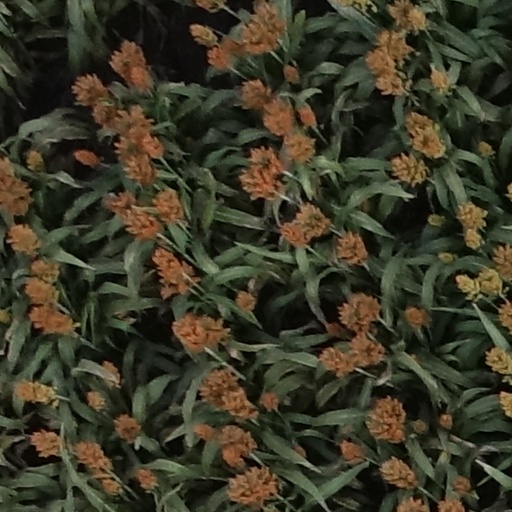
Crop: sorghum